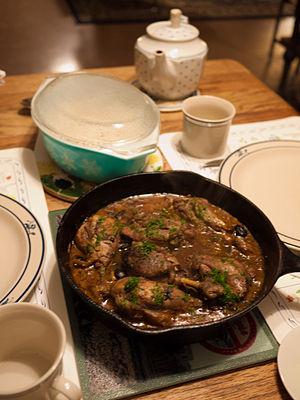
Poulet marengo
Le mariage vin et cuisine remonte à l'Antiquité. Il va traverser le Moyen Âge, s'enrichir à la Renaissance et devenir un véritable classique de nos jours. On doit distinguer dans cette alliance la cuisine du vin et la cuisine au vin qui ont été et restent les deux façons d'utiliser les apports qualitatifs du vin en gastronomie.